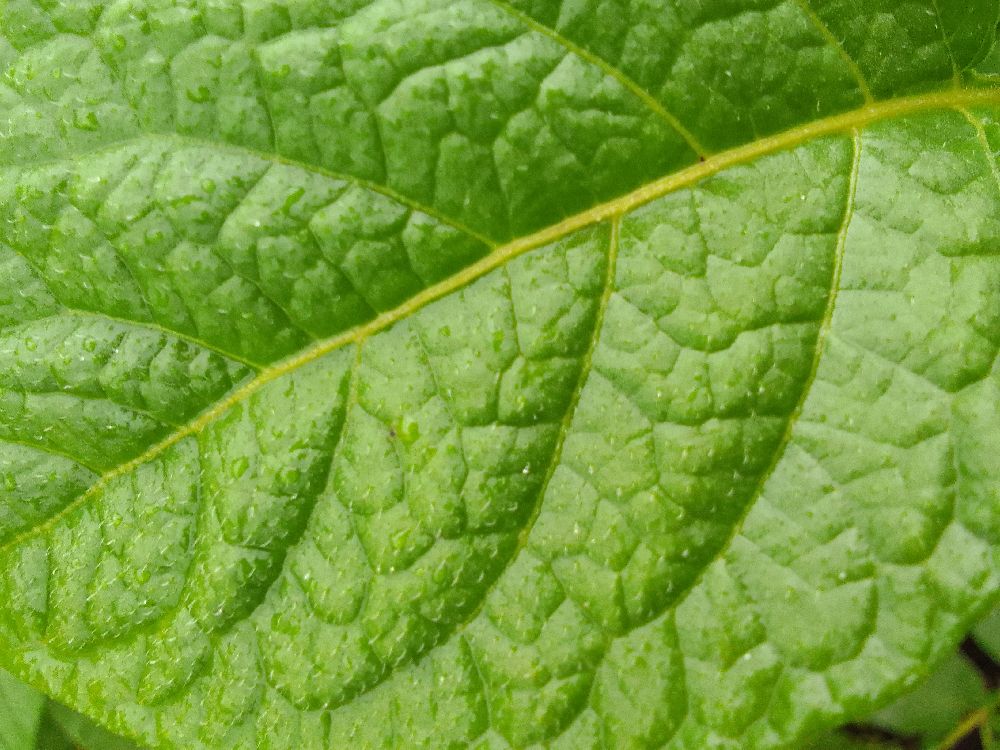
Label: Healthy